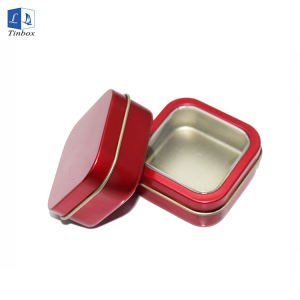
Label: metal